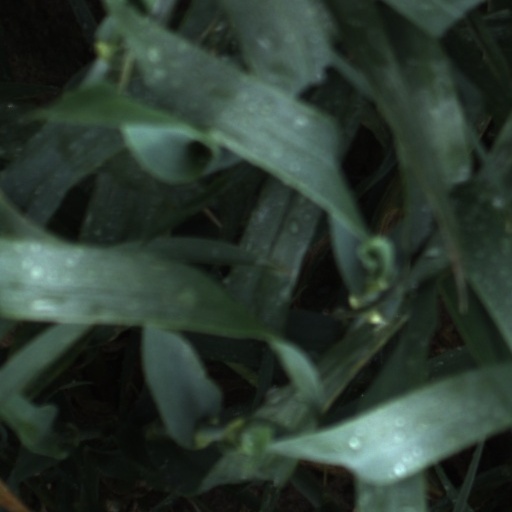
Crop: wheat